History of South Africa

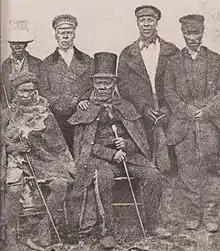
King Moshoeshoe with his advisors

Indian slaves from the Dutch colonies in India had been introduced into the Cape area of South Africa by the Dutch settlers in 1654.